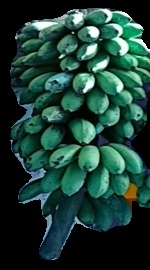
Variety: rasbale
Grade: grade2